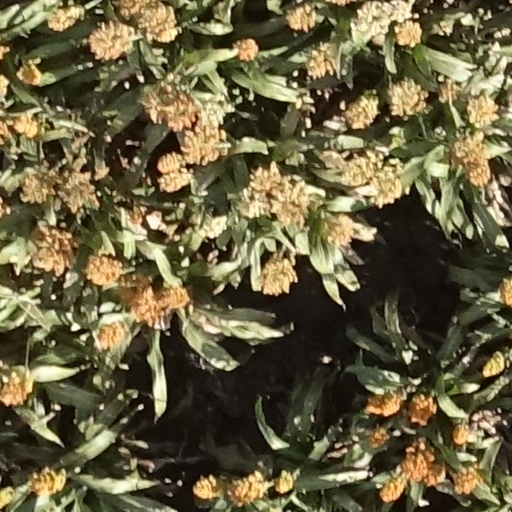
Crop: sorghum